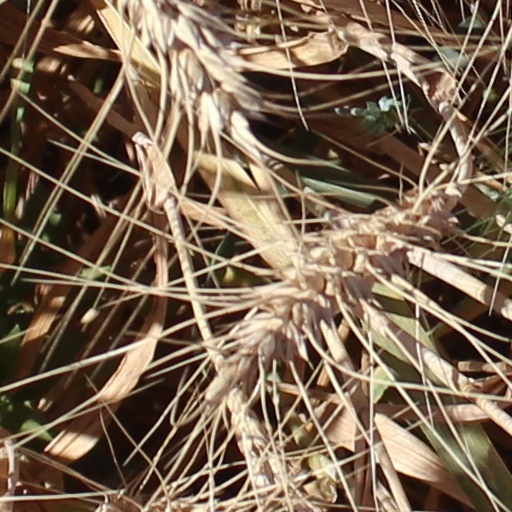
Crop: wheat